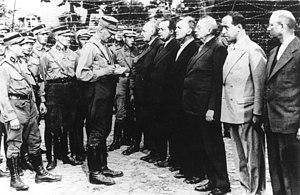
Le Parti social-démocrate d’Allemagne, qui a été fondé en 1875, est le plus vieux parti politique d'Allemagne. C'est le seul des grands partis actuels de la République fédérale d'Allemagne qui existait sous une forme comparable avant la Seconde Guerre mondiale. C'est, avec la CDU, le parti politique allemand ayant le plus d'adhérents avec un total de 500 000. Après la guerre, il a longtemps été le seul parti de gauche de taille notable du pays, jusqu'à la création de Die Linke, plus à gauche.
L'histoire de la social-démocratie allemande débute peu avant 1850 avec la fondation d'organisations socialistes utopiques à l'étranger. La révolution de mars 1848 marque un point de départ, avec la création d'une première organisation nationale : la Fraternité générale des travailleurs allemands. Elle aide au développement des syndicats et des partis socialistes au sein de l'ensemble de la confédération germanique. Par la suite, le 23 mai 1863, est fondée l'Association générale des travailleurs allemands de Ferdinand Lassalle. En parallèle, apparaît un mouvement concurrent mené par August Bebel et Wilhelm Liebknecht. Ensemble ils fondent successivement le Parti populaire saxon en 1866, puis le Parti ouvrier social-démocrate en 1869. Les deux tendances s'opposent entre autres sur les questions des syndicats et de la forme que doit prendre l'unité allemande. Elles fusionnent finalement en 1875, quatre ans après la formation de l'Empire allemand, et forment le Parti socialiste ouvrier d'Allemagne.